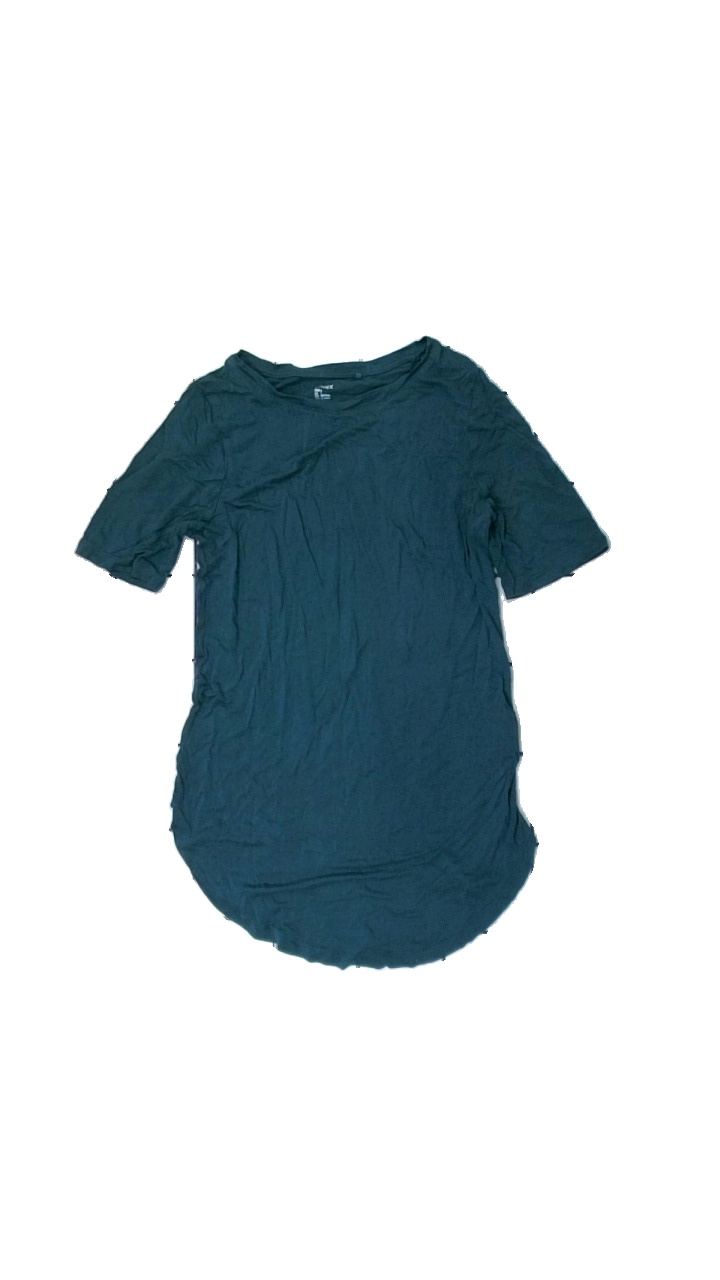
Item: T-shirt (Ladies)
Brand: Lindex
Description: grön t-shirt med noppror vid armhålorna och mycket skrynklig
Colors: Green
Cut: Regular
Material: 100% viscose
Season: All
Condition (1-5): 3
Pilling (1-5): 3
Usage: Export
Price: <50